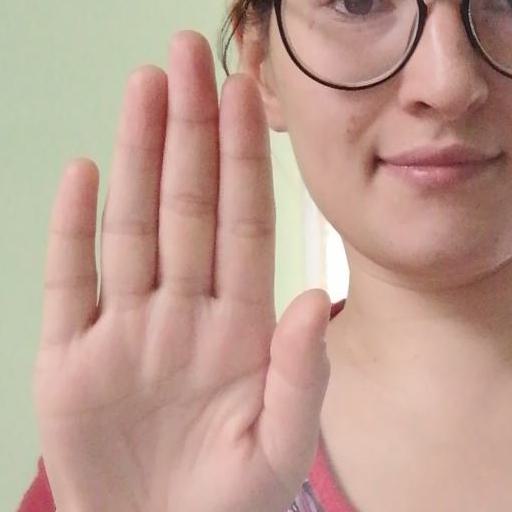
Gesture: stop